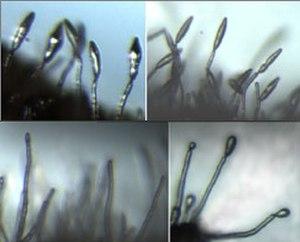
La cercosporiose du maïs, ou maladie des taches grises, est une maladie fongique foliaire qui affecte le maïs. Deux espèces de champignons phytopathogènes sont responsables de cette maladie, Cercospora zeae-maydis et Cercospora zeina.